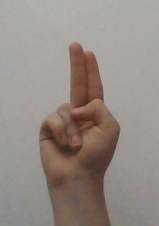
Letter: taa